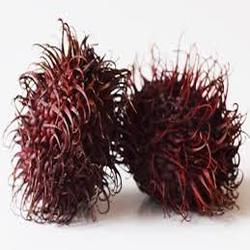
Label: Rambutan